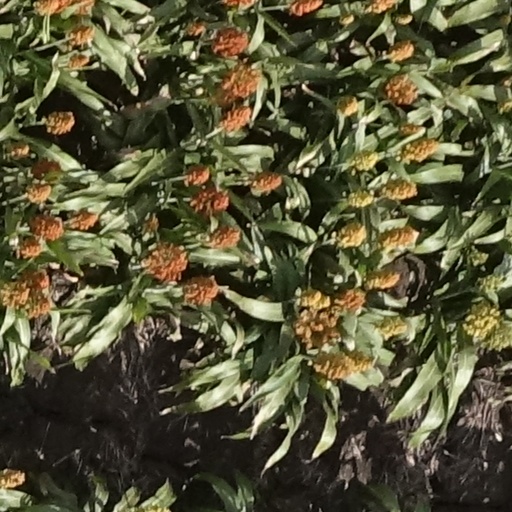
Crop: sorghum